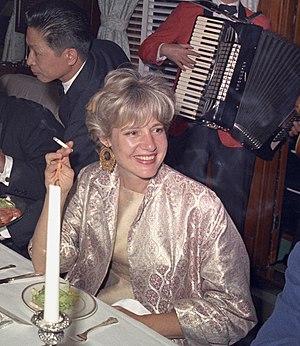
Marie Eno Pinchot Meyer, née le 14 octobre 1920 à New York et morte assassinée le 12 octobre 1964 à Washington D.C., est une artiste américaine. Son travail est considéré comme faisant partie de l'École de couleur de Washington. Il a été sélectionné pour être présenté à l'exposition d'art de l'Union panaméricaine au Musée d'Art Moderne de Buenos Aires. Mary a été mariée à l'agent de l'Agence Centrale de Renseignement Cord Meyer de 1945 à 1958. Après son divorce avec lui, elle entretient une relation amoureuse avec John F. Kennedy, 35ᵉ président des États-Unis.